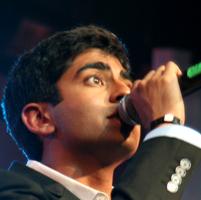
Age: 24